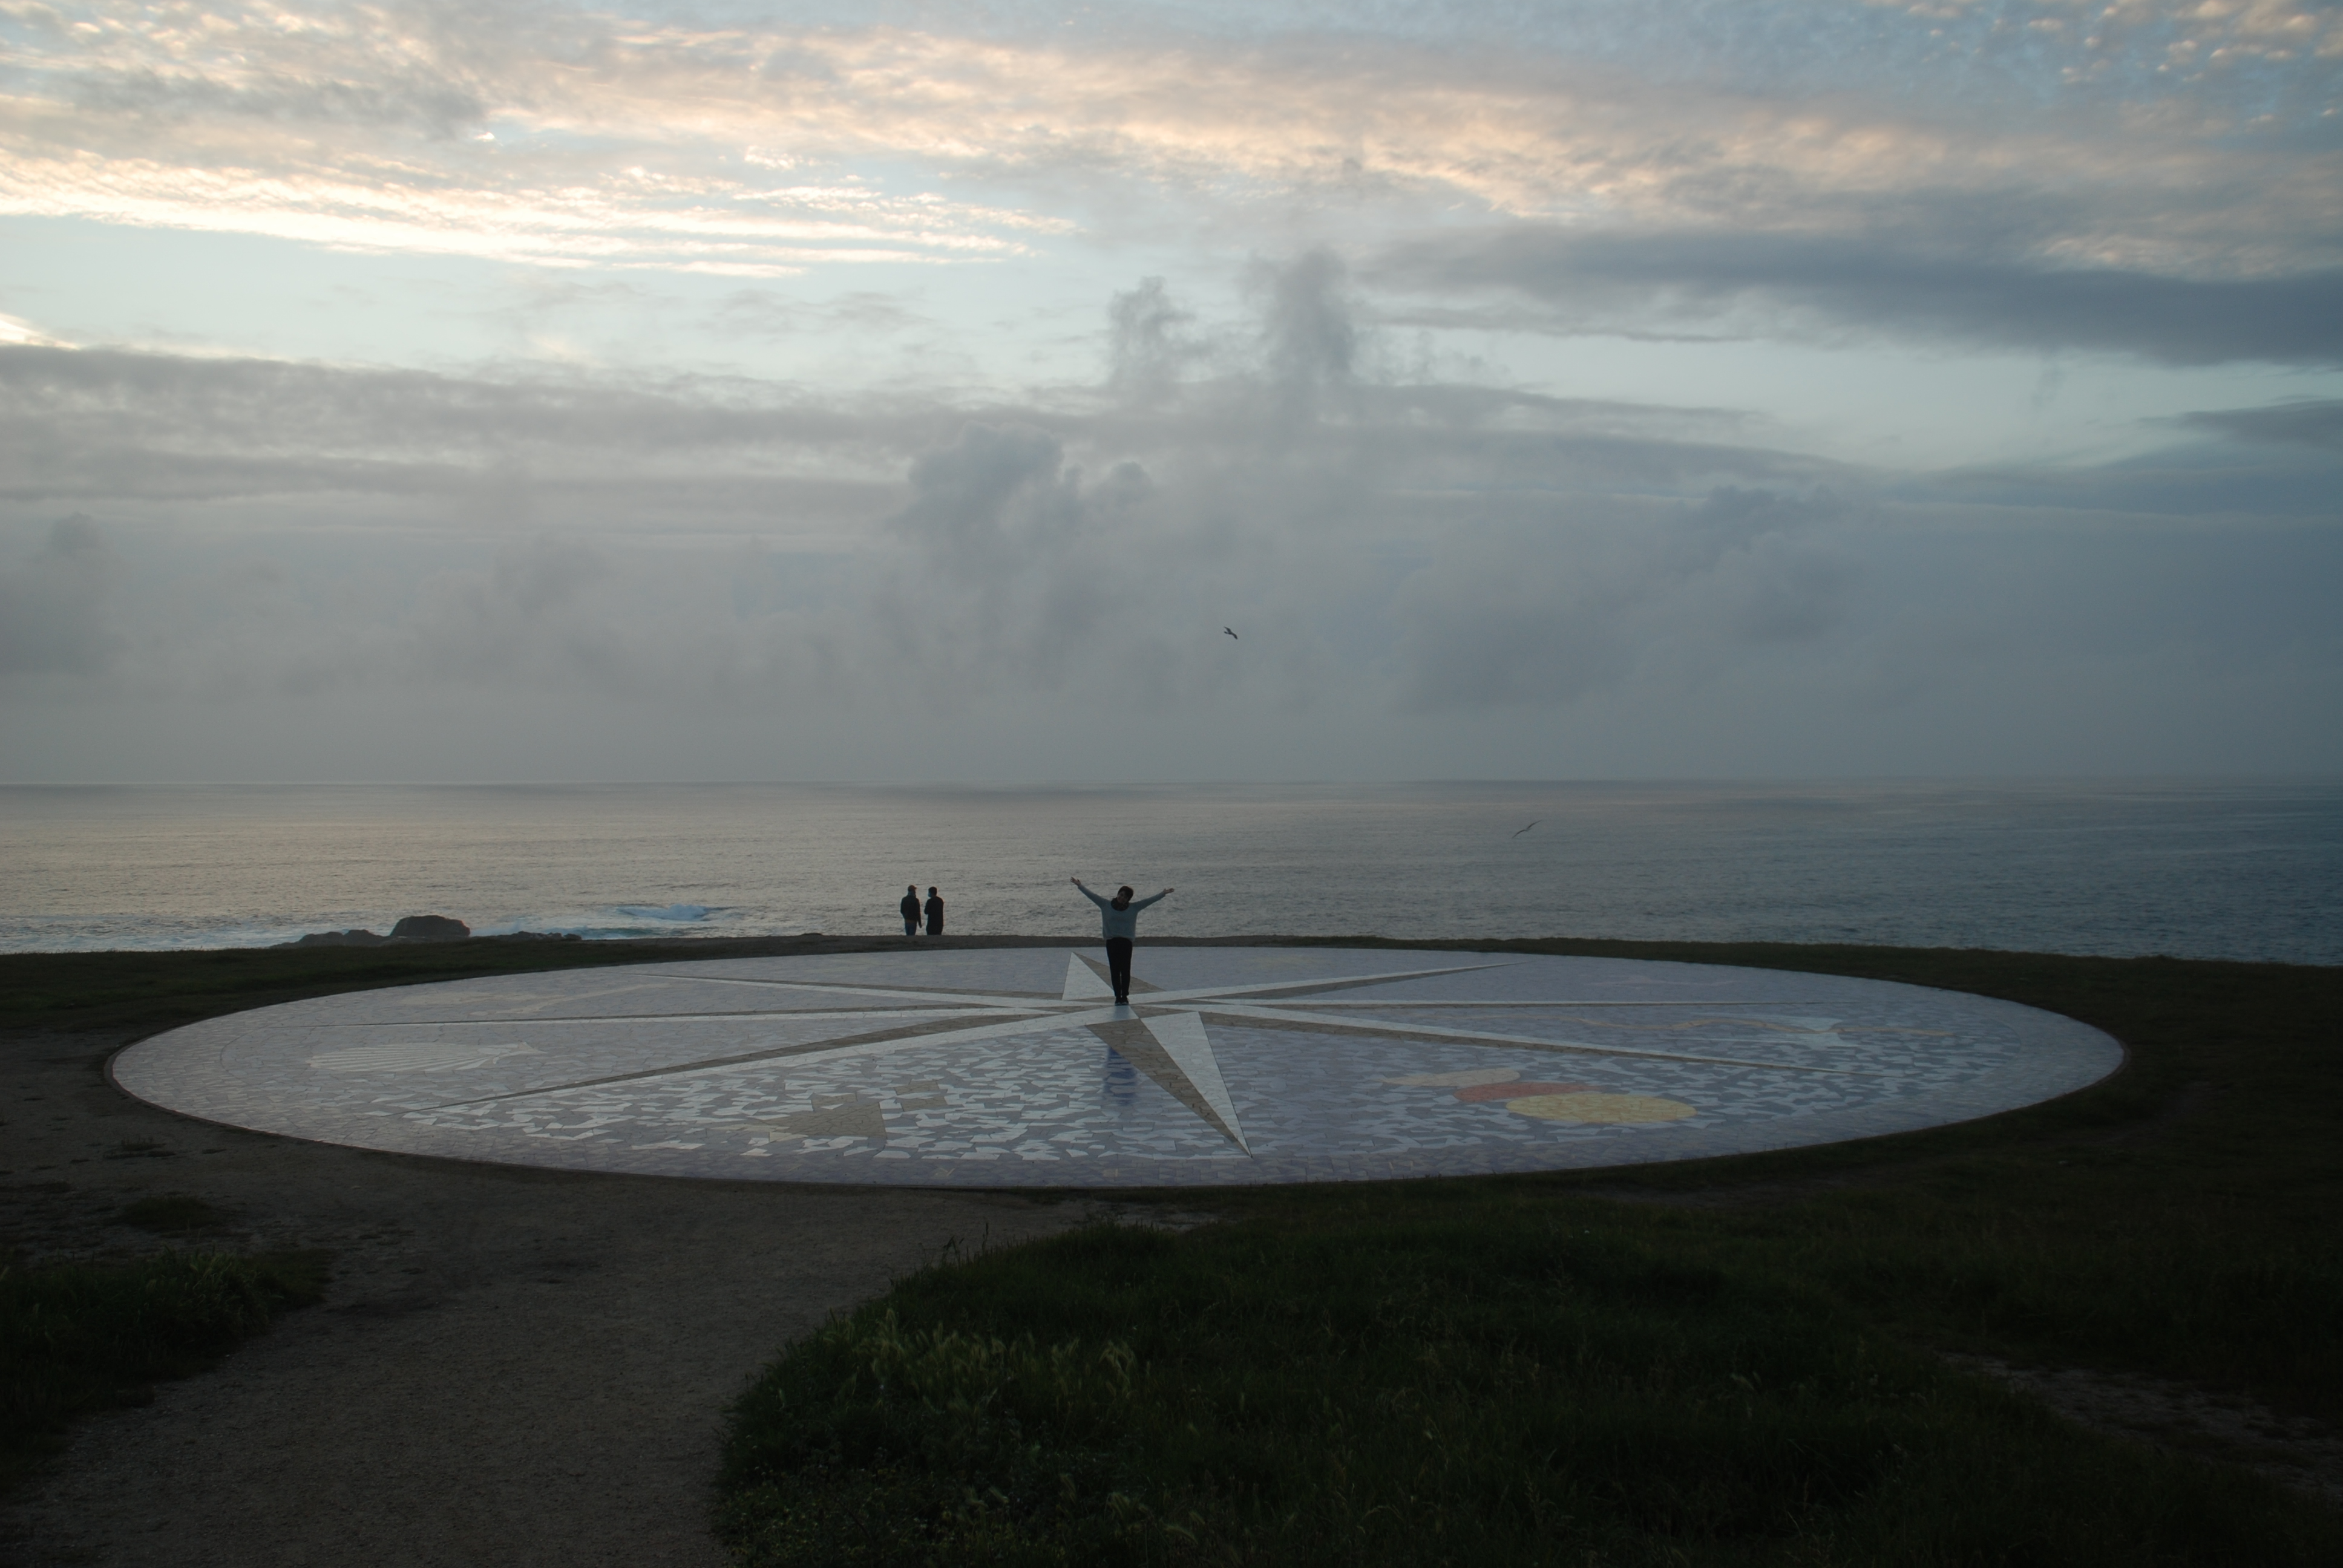
coruna, galicia, spain, coludes, ocean, sky, water, water resources, cloud, horizon, sea, photography, wave, vacation, plain